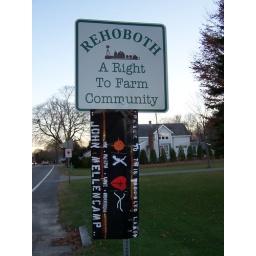
A popular sign along one out of the two main roads in Rehoboth, MA!! By Cheryl Brasier